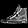
Label: Sneaker